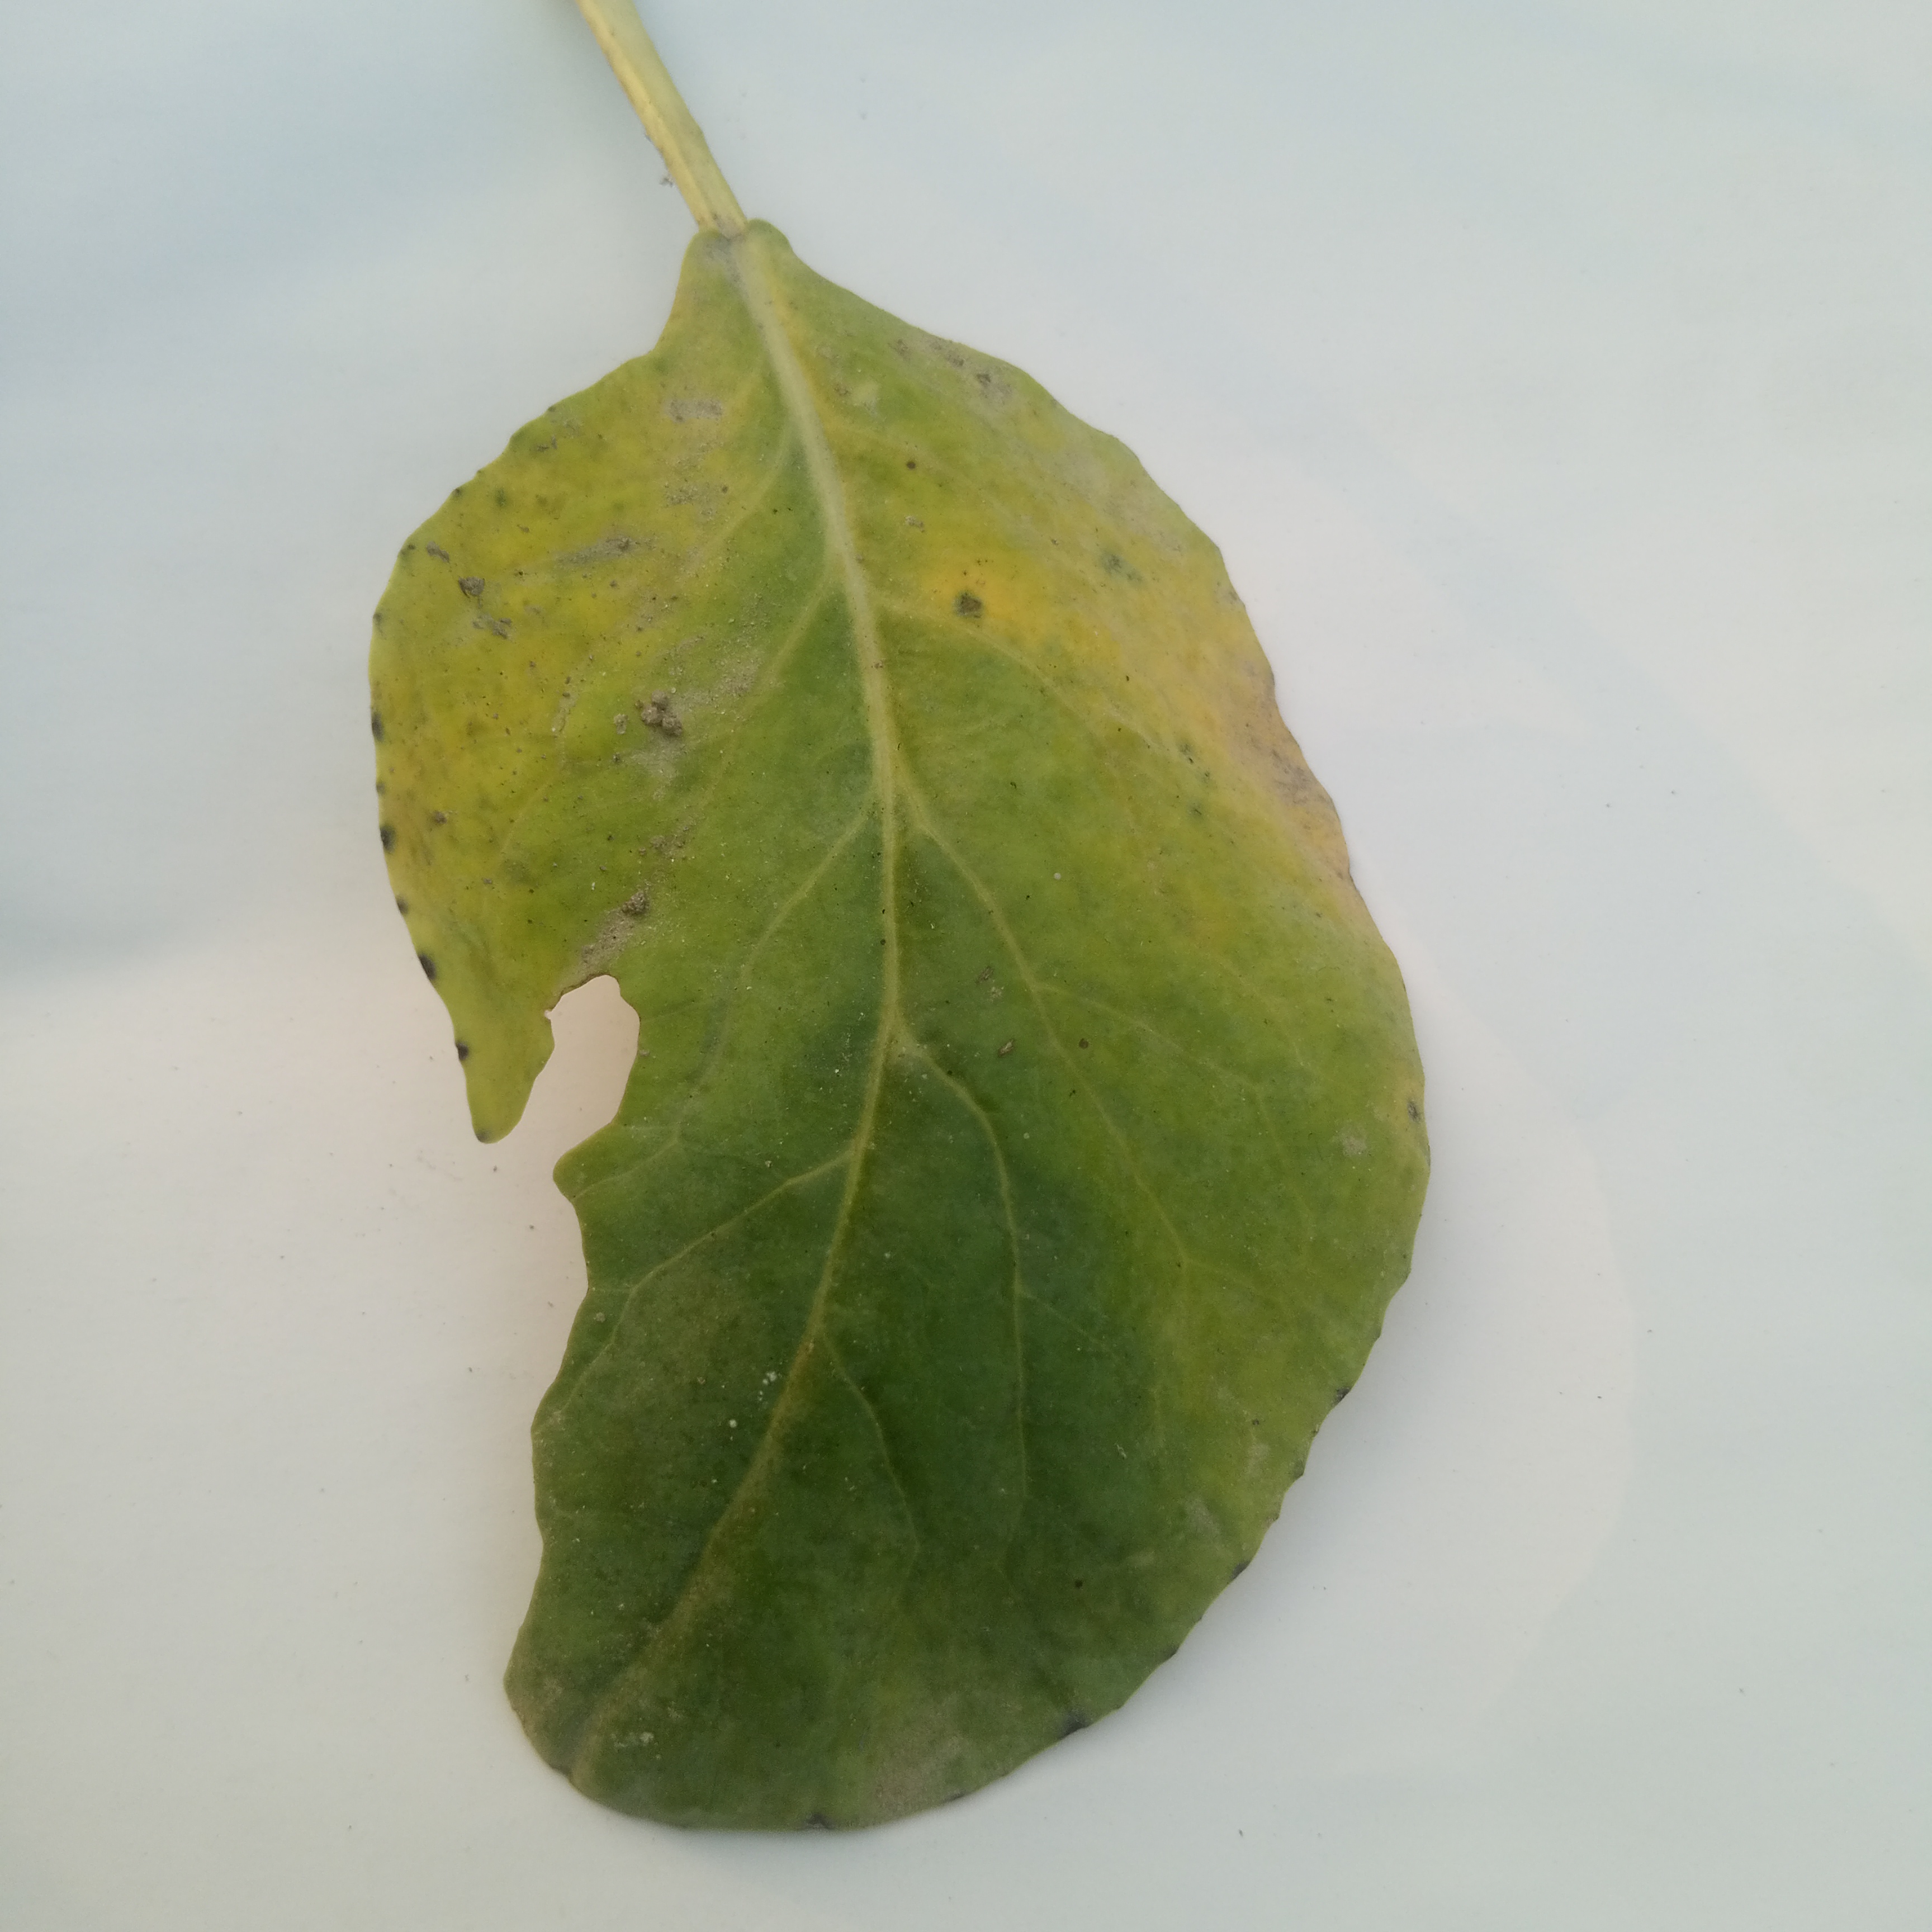
Label: Black Rot